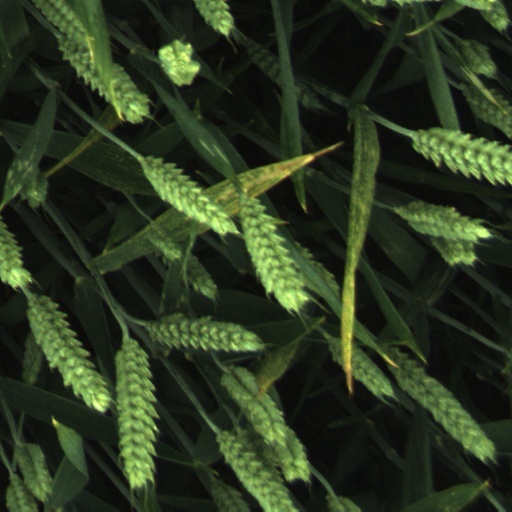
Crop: wheat